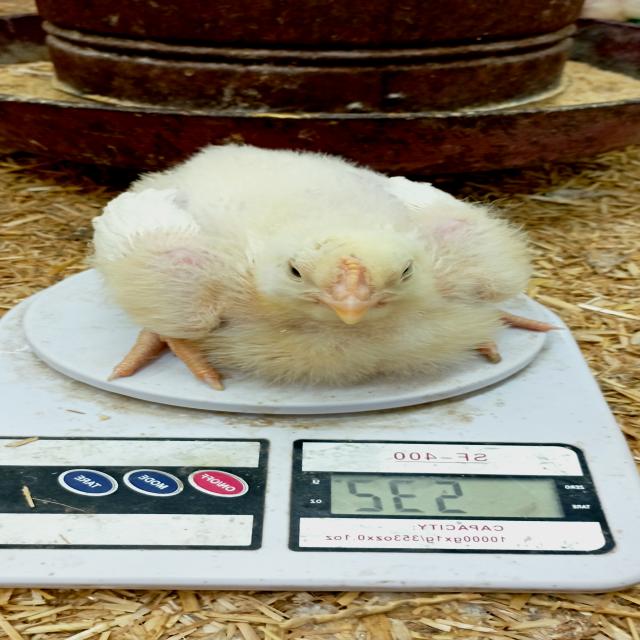
Weight: 534 g